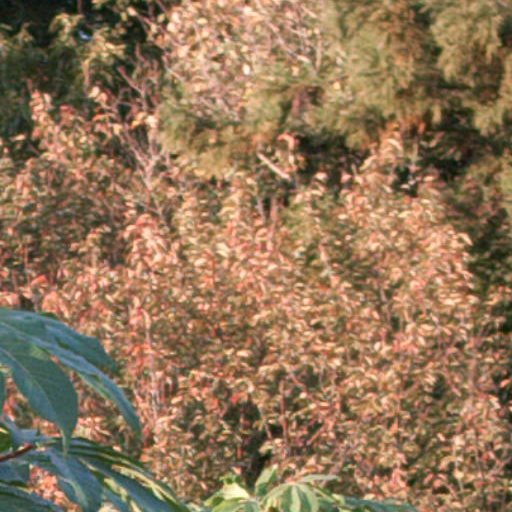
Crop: cassava